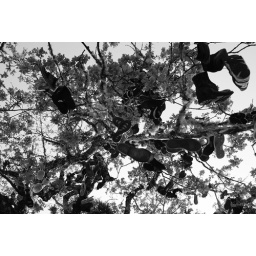
shoe tree in black and white